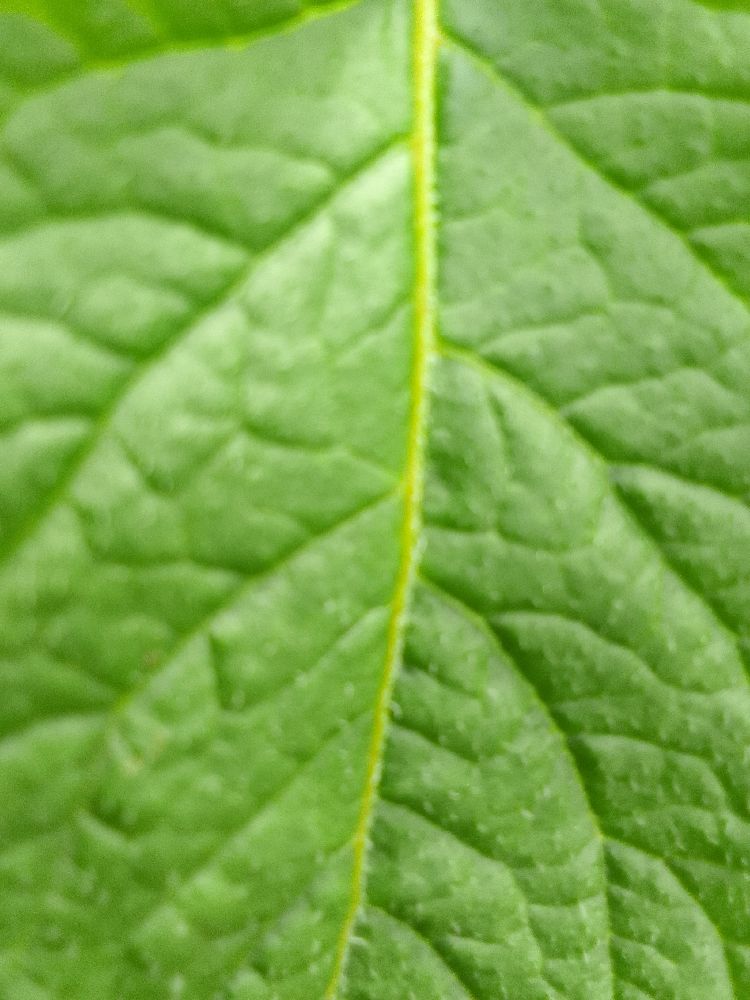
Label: Healthy